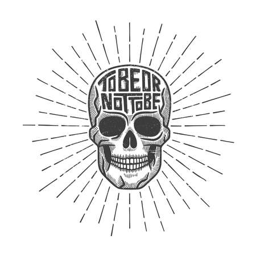
vintage illustration of a scary skull with to be or not to be words isolated on white .